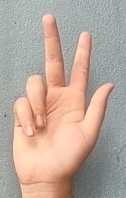
ASL sign: 3